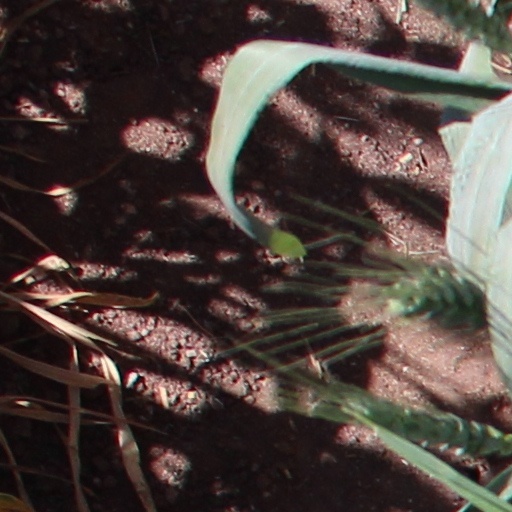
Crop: wheat